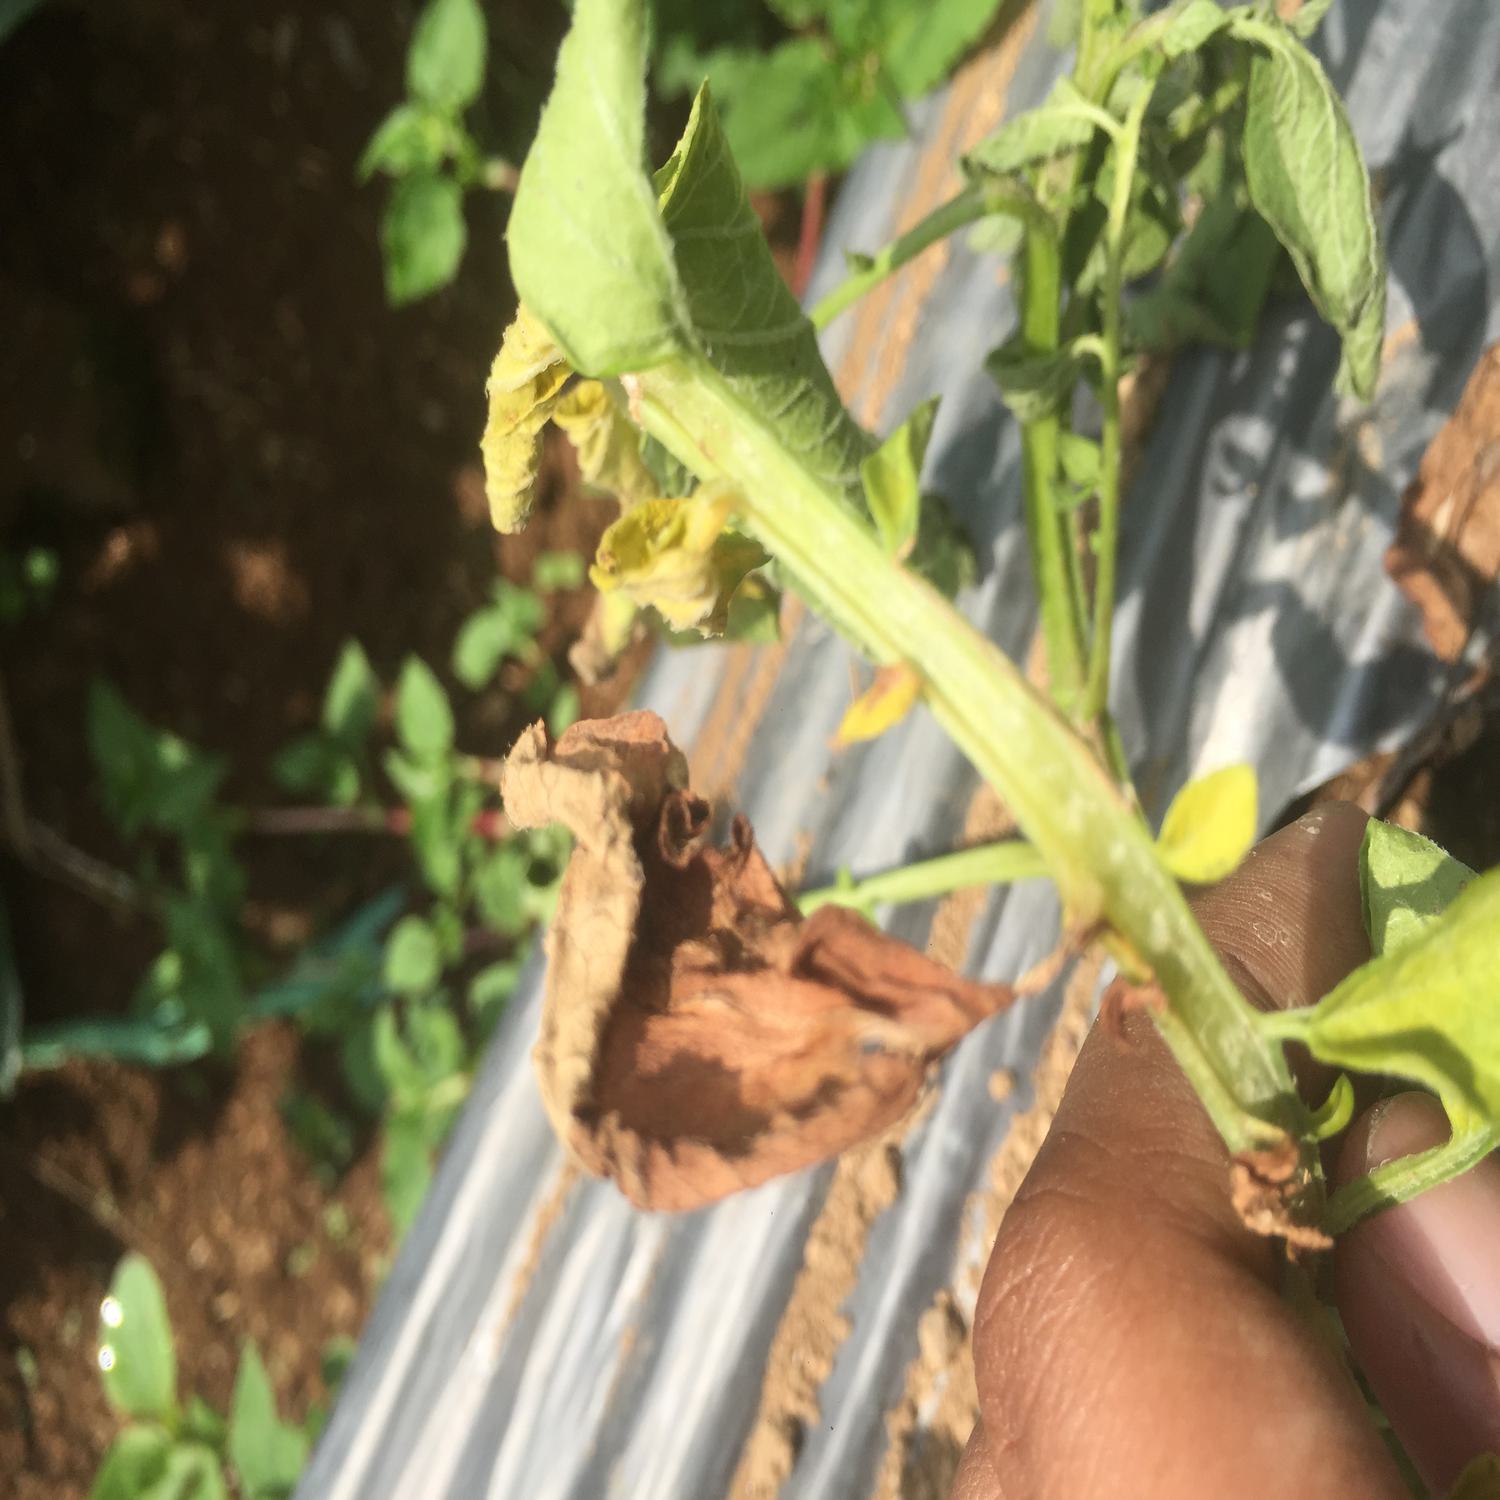
Label: Bacteria